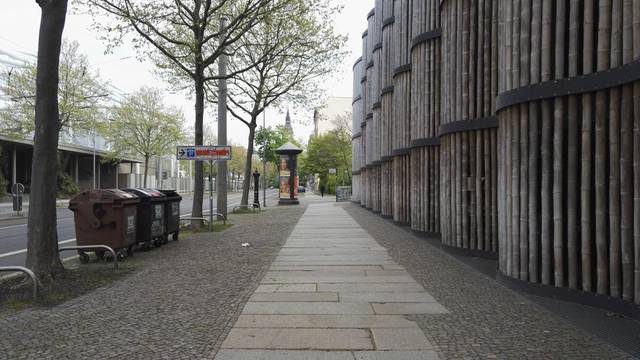
Region: Germany
Coordinates: 51.349, 12.372